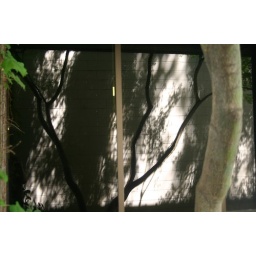
on the window of the office I work in with Doug Covill.